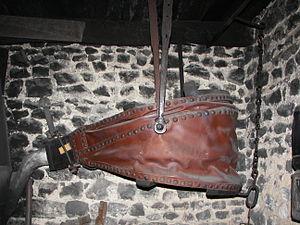
Soufflet de forge en Dordogne
Le soufflet est un outil pour alimenter un foyer en air, domestique ou industriel comme notamment celui de forge ou d'un bas fourneau.
La forge est l'atelier du forgeron et le foyer de chauffe du métal. Le forgeage est le terme recouvrant la déformation du métal, à chaud ou à froid, par l'utilisation d'un outil de choc et d'un support.